Sankeng railway station

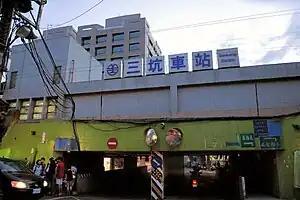

Sankeng is a railway station on the Taiwan Railways Administration West Coast line located in Ren'ai District, Keelung City, Taiwan.